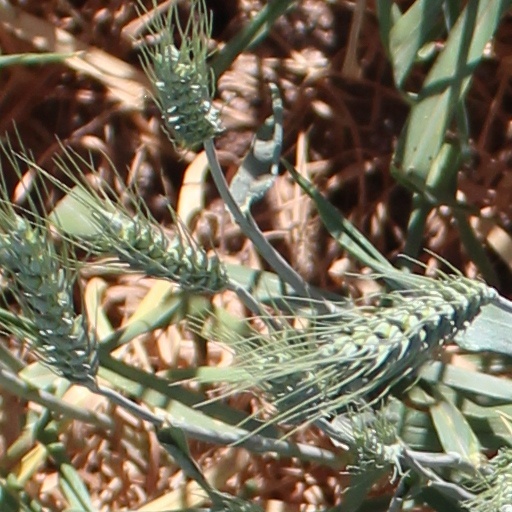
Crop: wheat